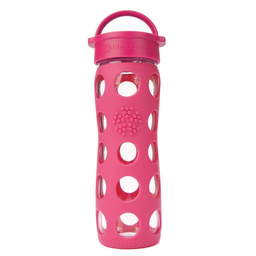
Label: bottles